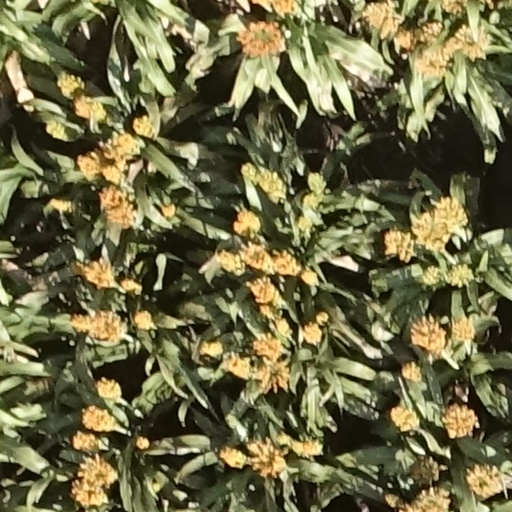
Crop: sorghum